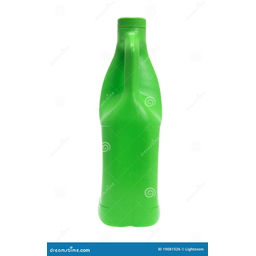
Label: plastic